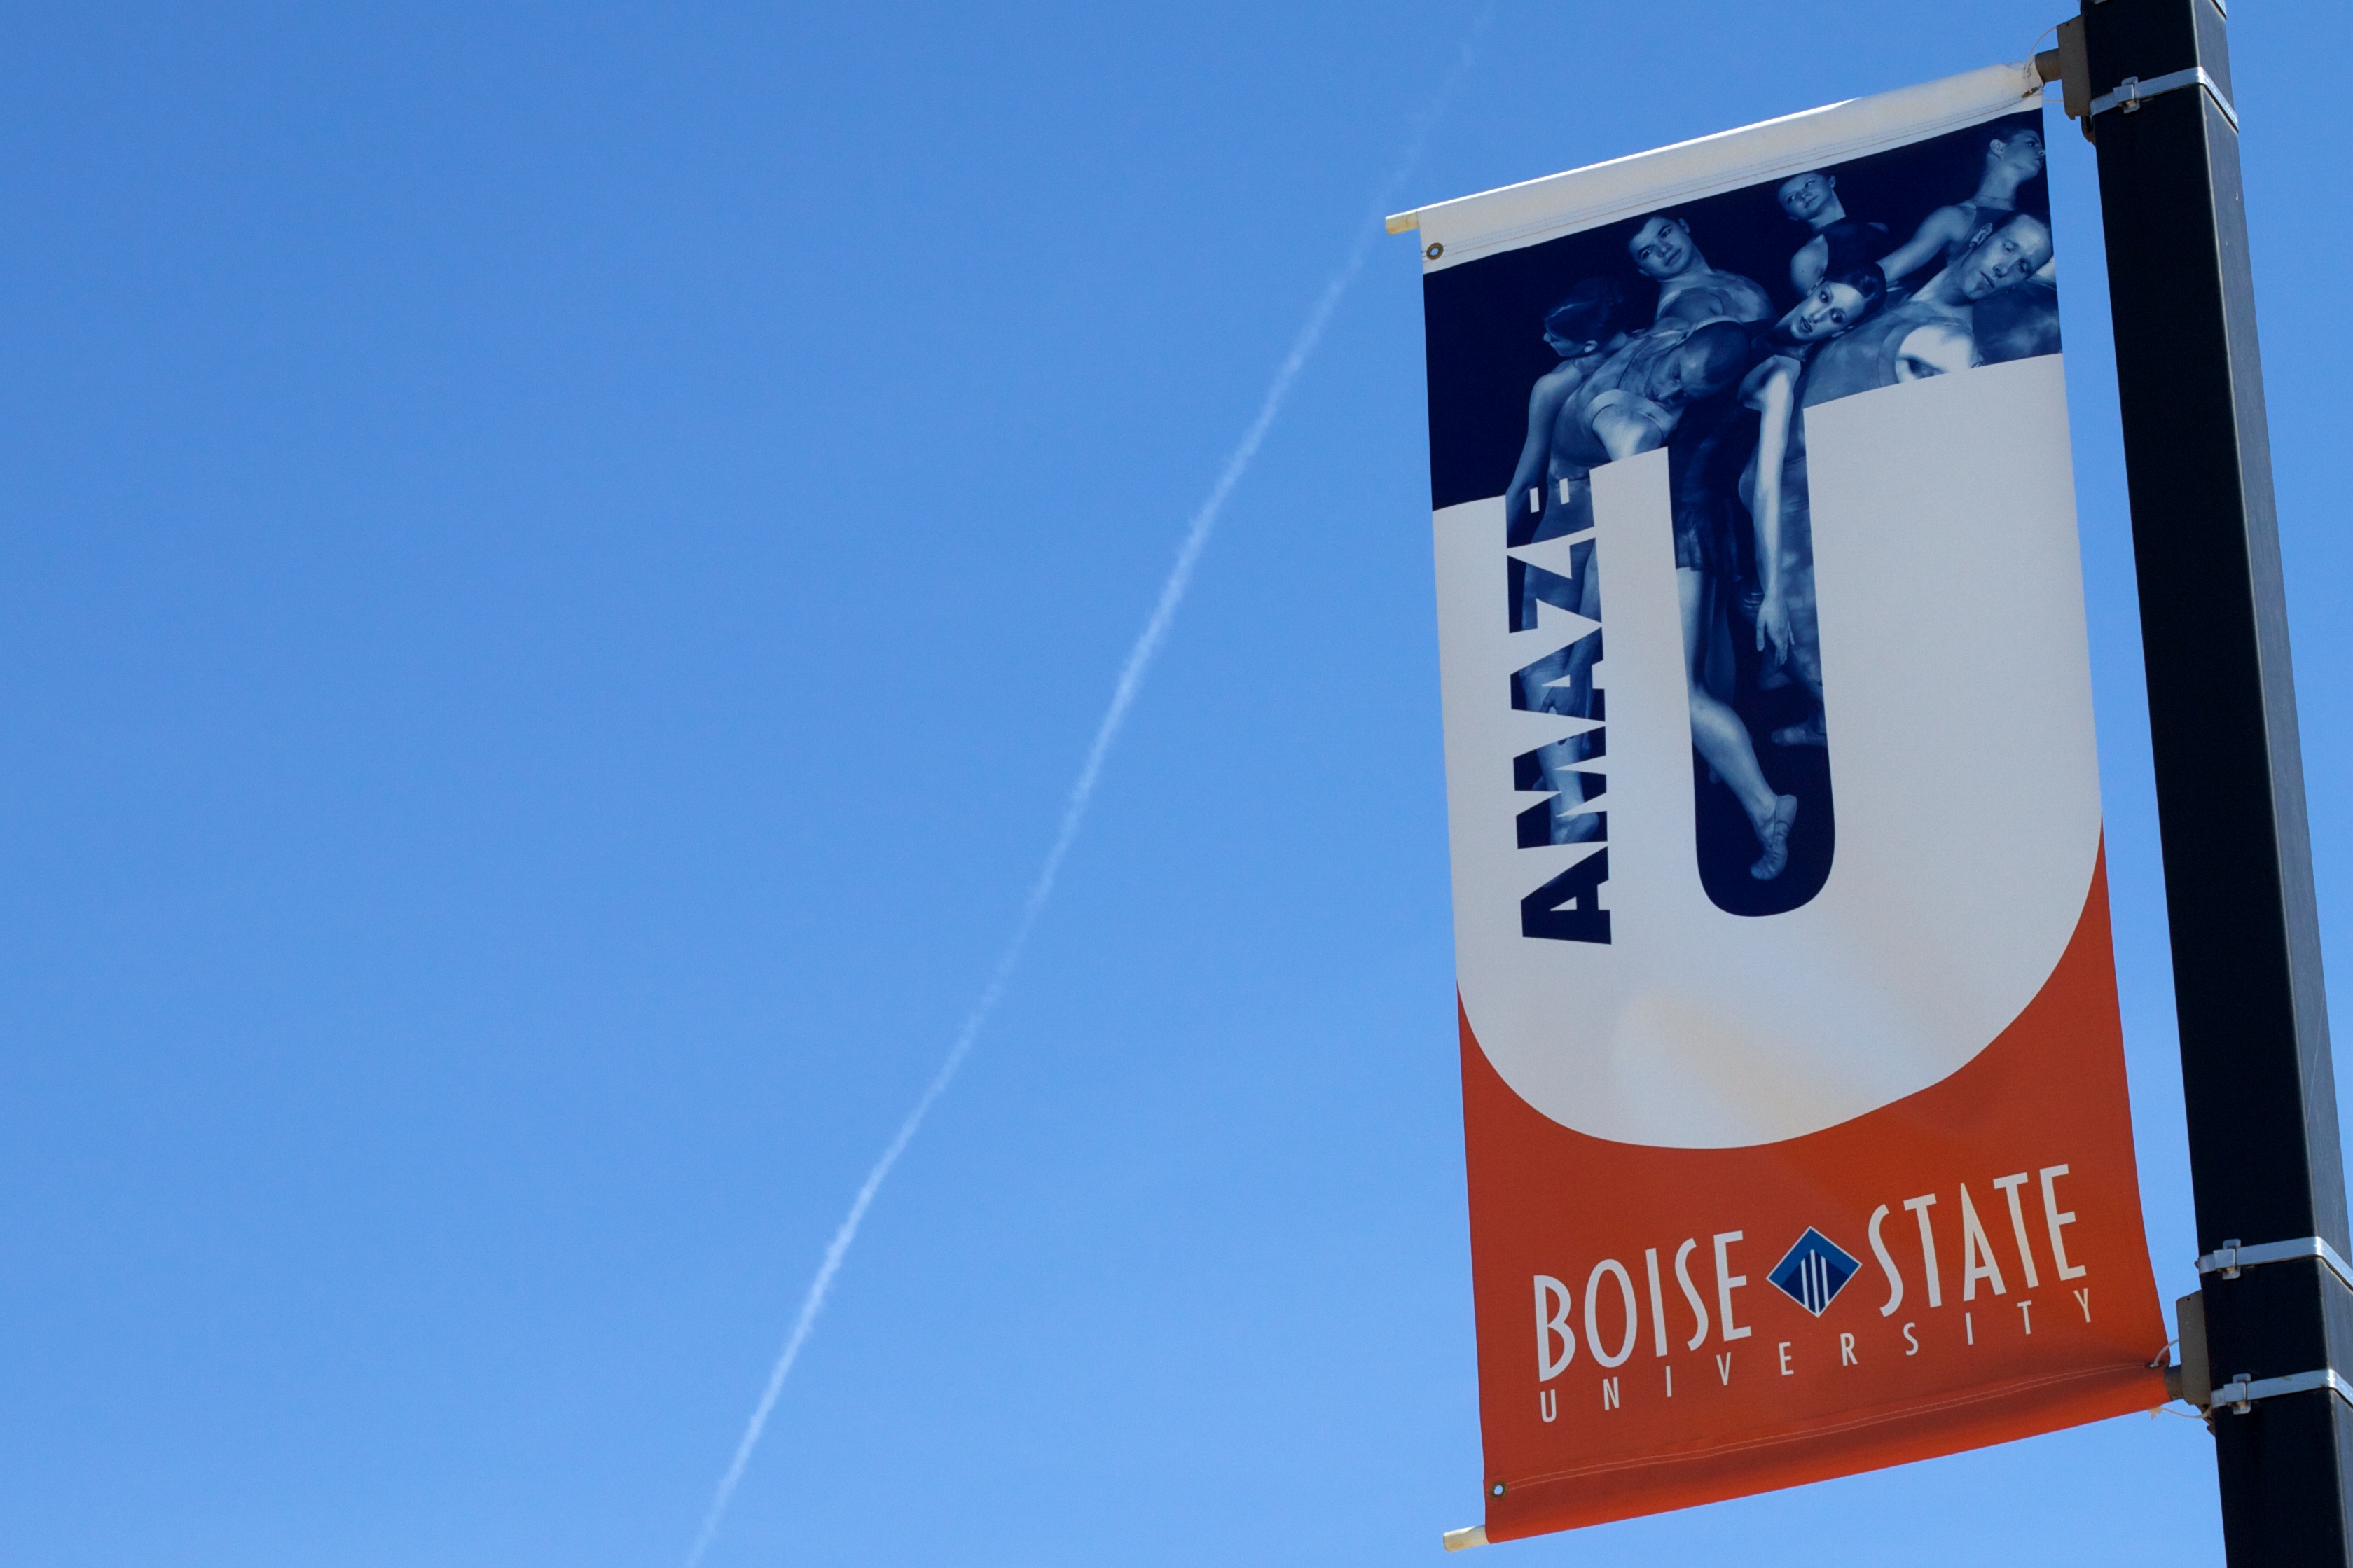
advertising, sign, banner, signage